Li Yugang

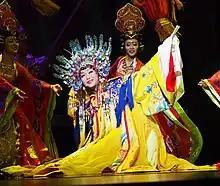
Yang Guifei in "Portrait of Four Beauties.(2011)

Li Yugang (born July 23, 1978) is a Chinese singer, artist, the soloist of China National Opera & Dance Drama Theater and national first class actor. He specialises in "nándàn" (男旦) roles, males playing female roles, in Peking opera and is also known for his ability to sing in both male and female voices. Li has released a number of CDs.